Jomfruens Egede

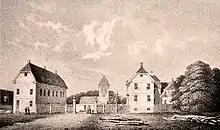
Jomfruens Egede in the late 19th century

When Christian Moltke inherited Lystrup and Jomfruens Egede from his father, he disrupted his diplomatic career which had brought him to both London and Vienna to concentrate on the management of his estates. Jomfruens Egede has remained in the possession of the Moltke family to this day.